Braniff International Airways

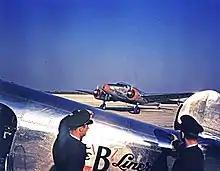
Braniff pilots outside a "B-Liner" Lockheed Model 10 Electra, Houston Municipal Airport, 1940. In the background is a Lockheed Model 12 Electra Junior.

In the fall of 1930, Tom and Paul Braniff once again founded a new airline called Braniff Airways, Incorporated, which was organized on November 3, 1930, and began service on November 13, 1930, between Oklahoma City and Tulsa and Oklahoma City and Wichita Falls Texas. Braniff Airways purchased two six-passenger 450 horsepower Lockheed L-5 Vega single-engine aircraft capable of cruising at speeds of 150 miles-per-hour. Braniff's advertising touted the new carrier as The World's Fastest Airline.